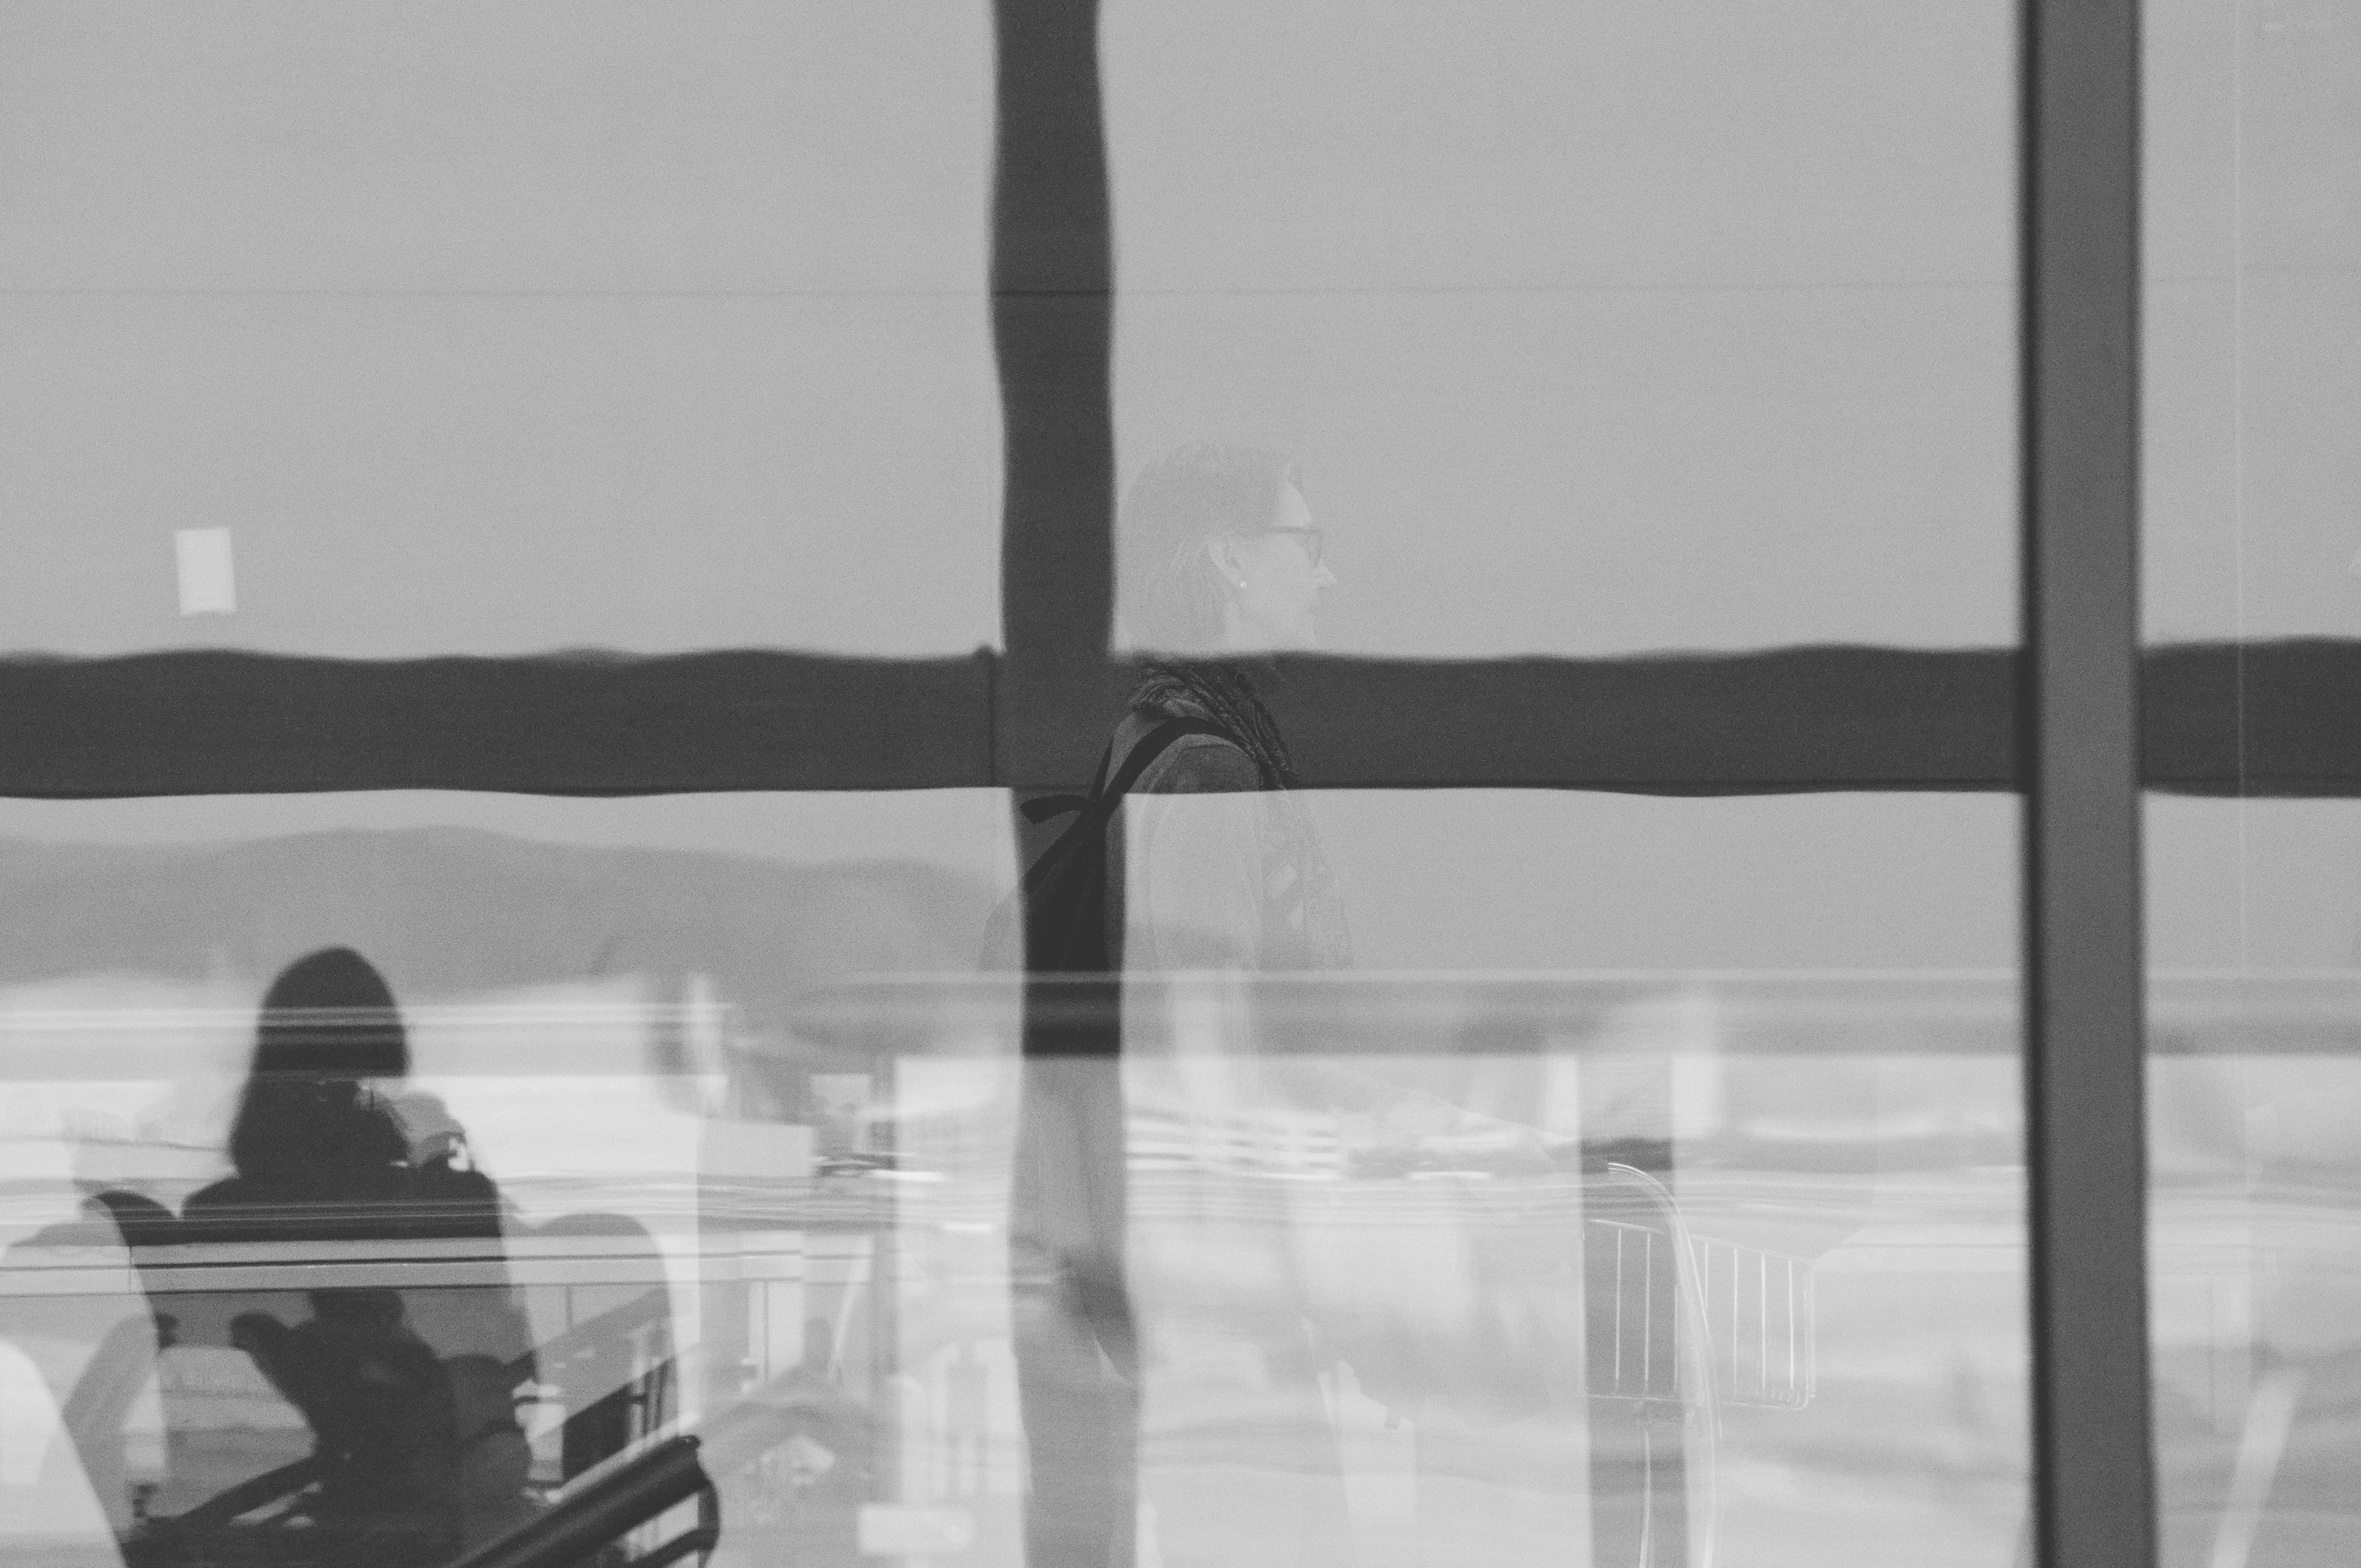
black and white, sitting, weather, monochrome, monochrome photography, human positions